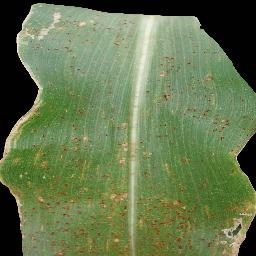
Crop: corn
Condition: (maize)_common_rust